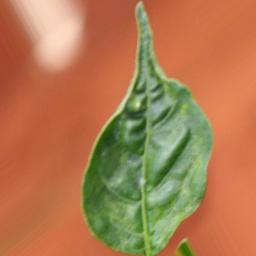
Label: mites_and_trips